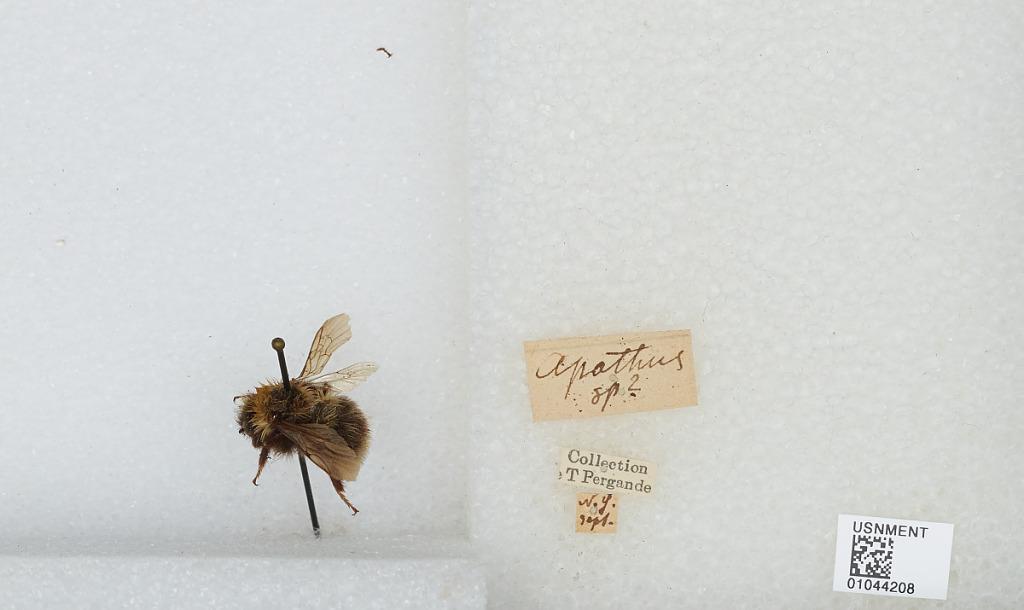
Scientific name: Bombus sp.
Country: United States
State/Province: New York